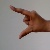
The image shows a hand gesture representing the letter 'Z' in Indian Sign Language.